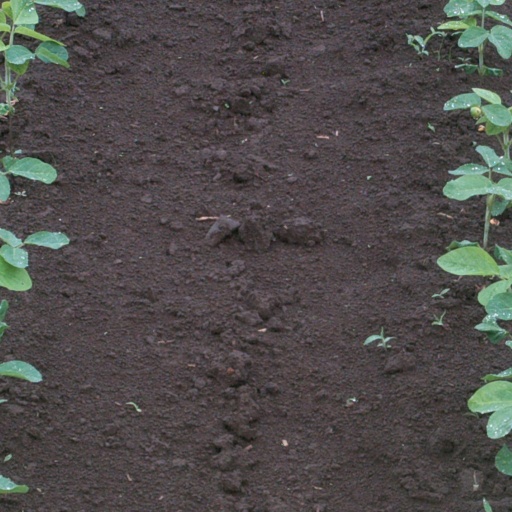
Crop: soybean